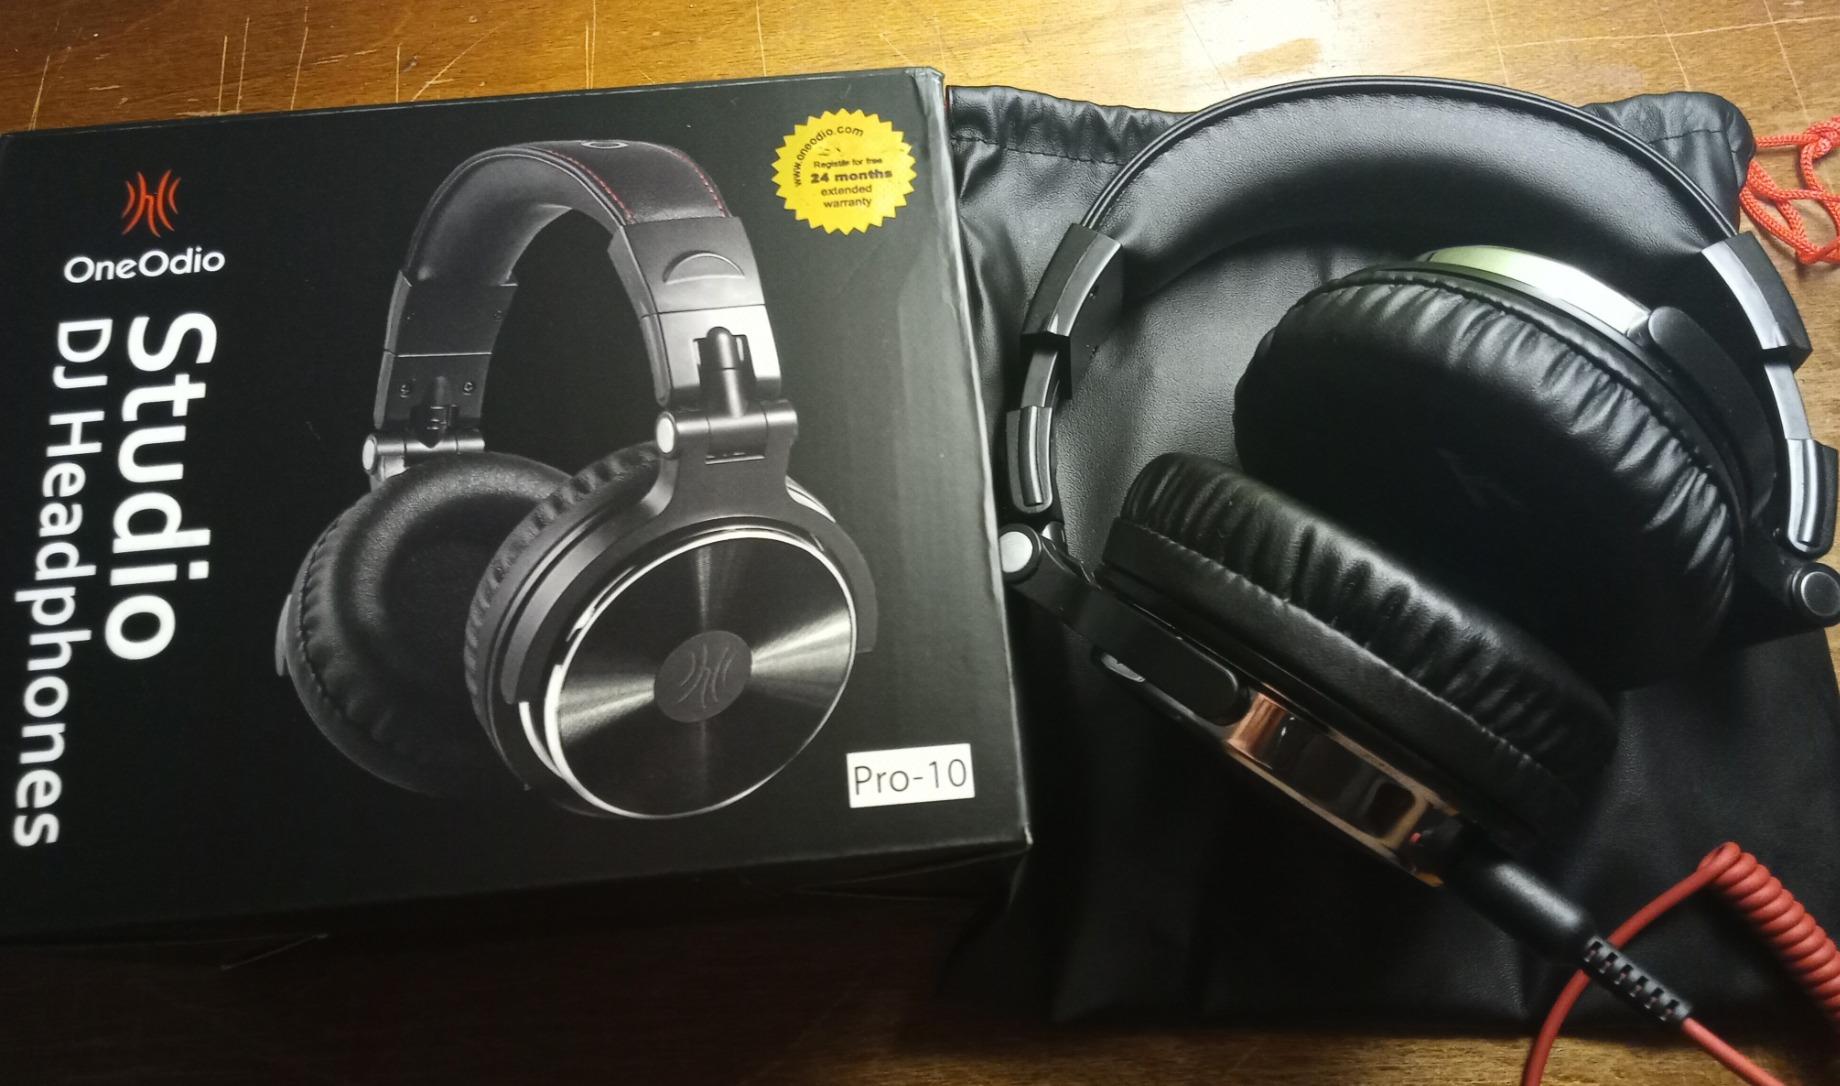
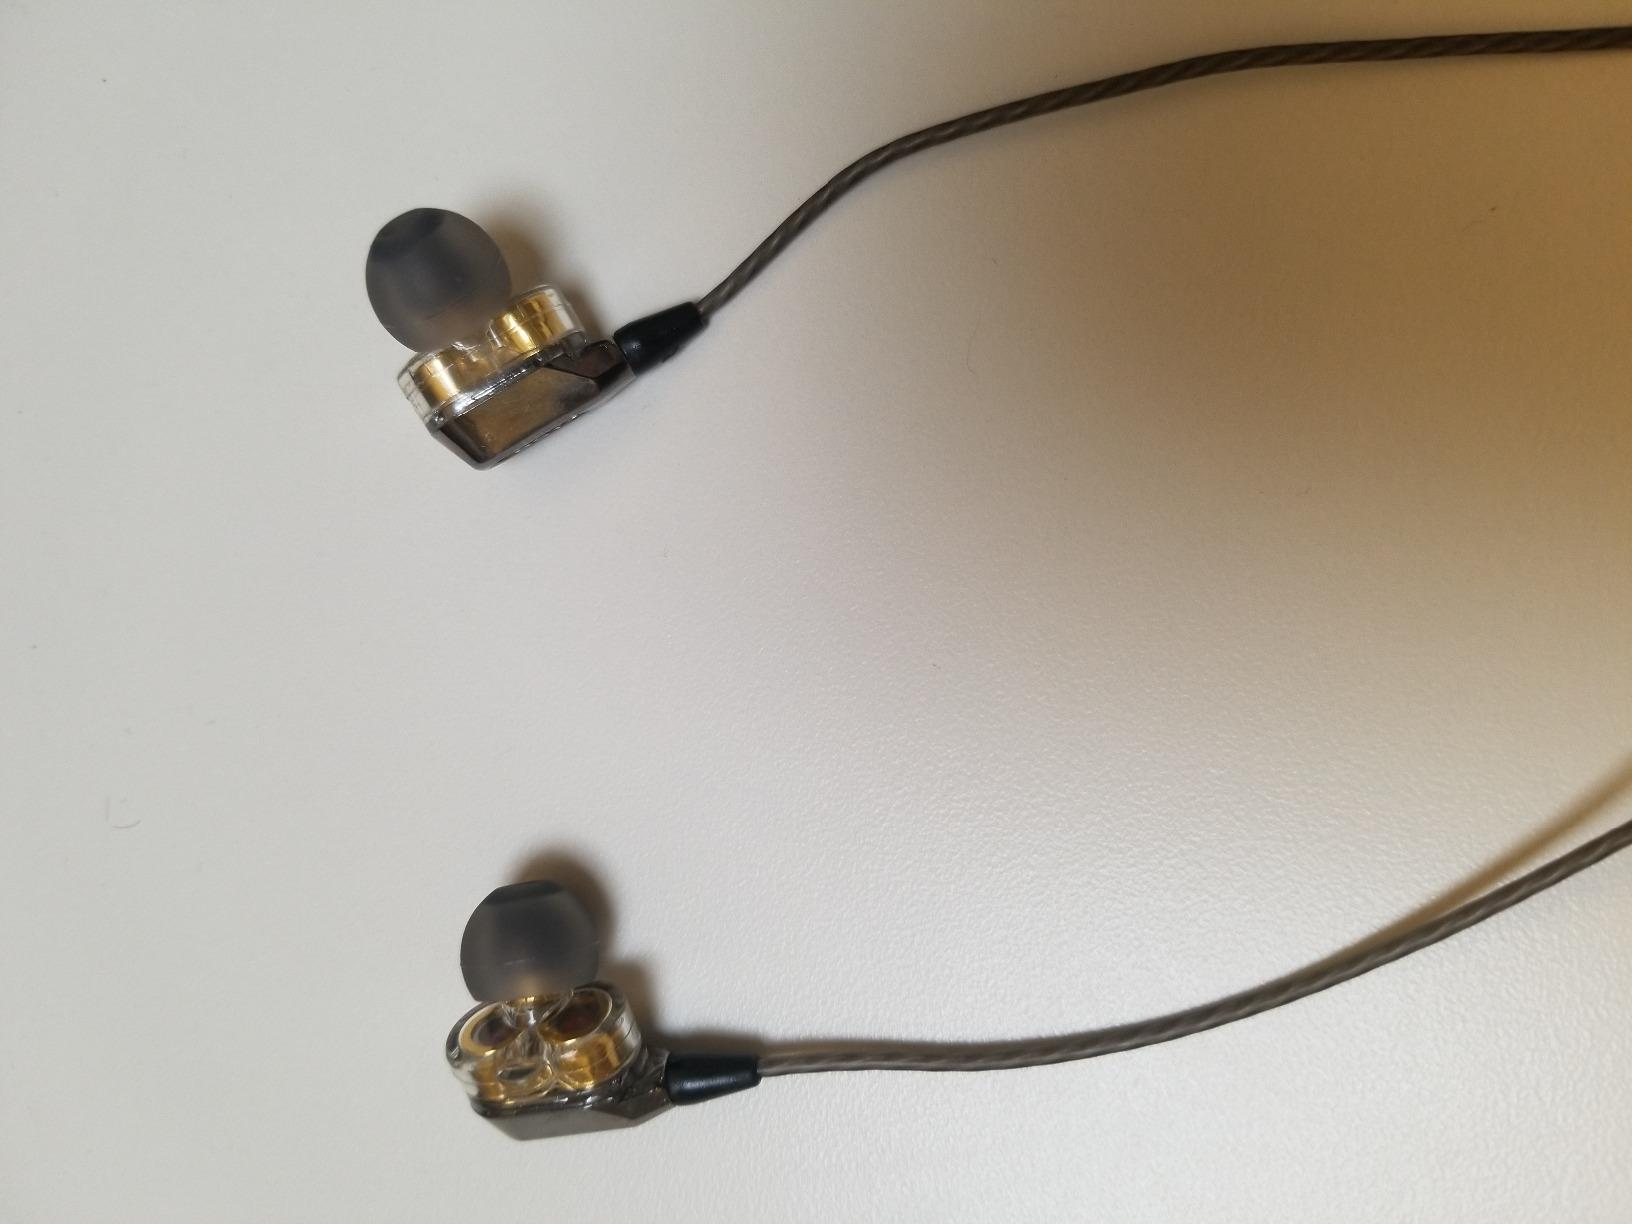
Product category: headphones
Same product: no